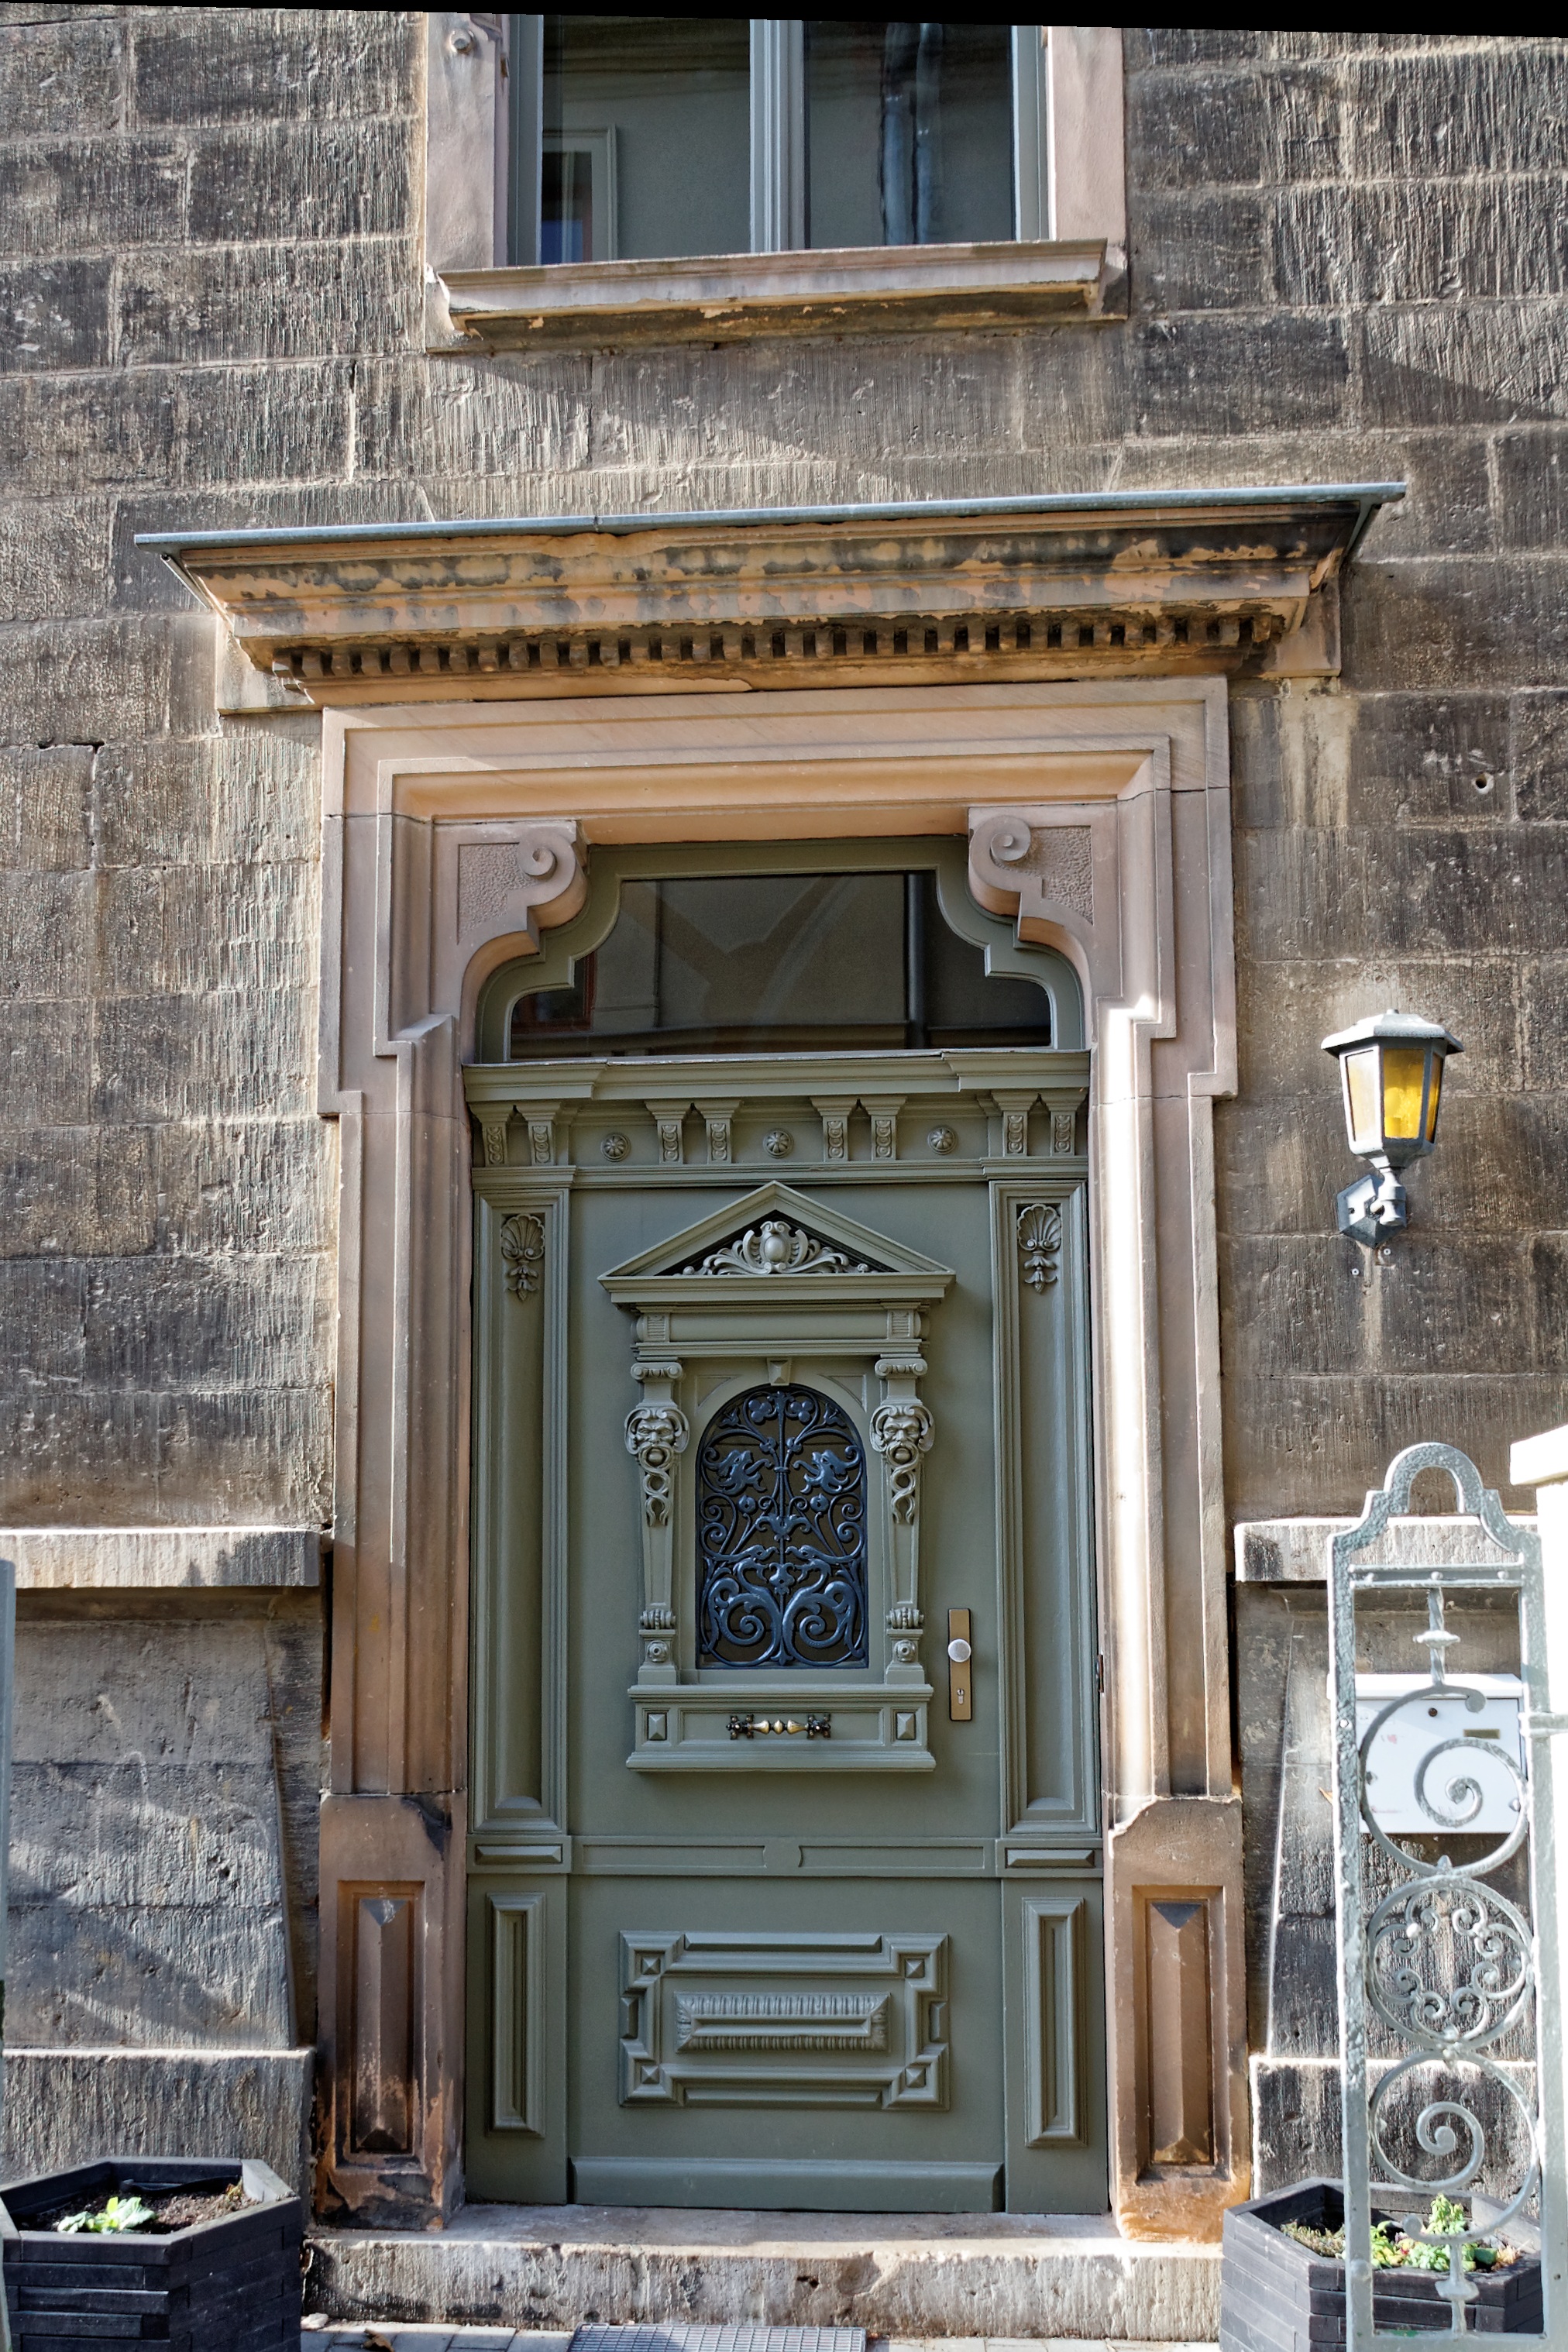
architecture, wood, window, building, old, home, facade, door, front door, estate, input, house entrance, historically